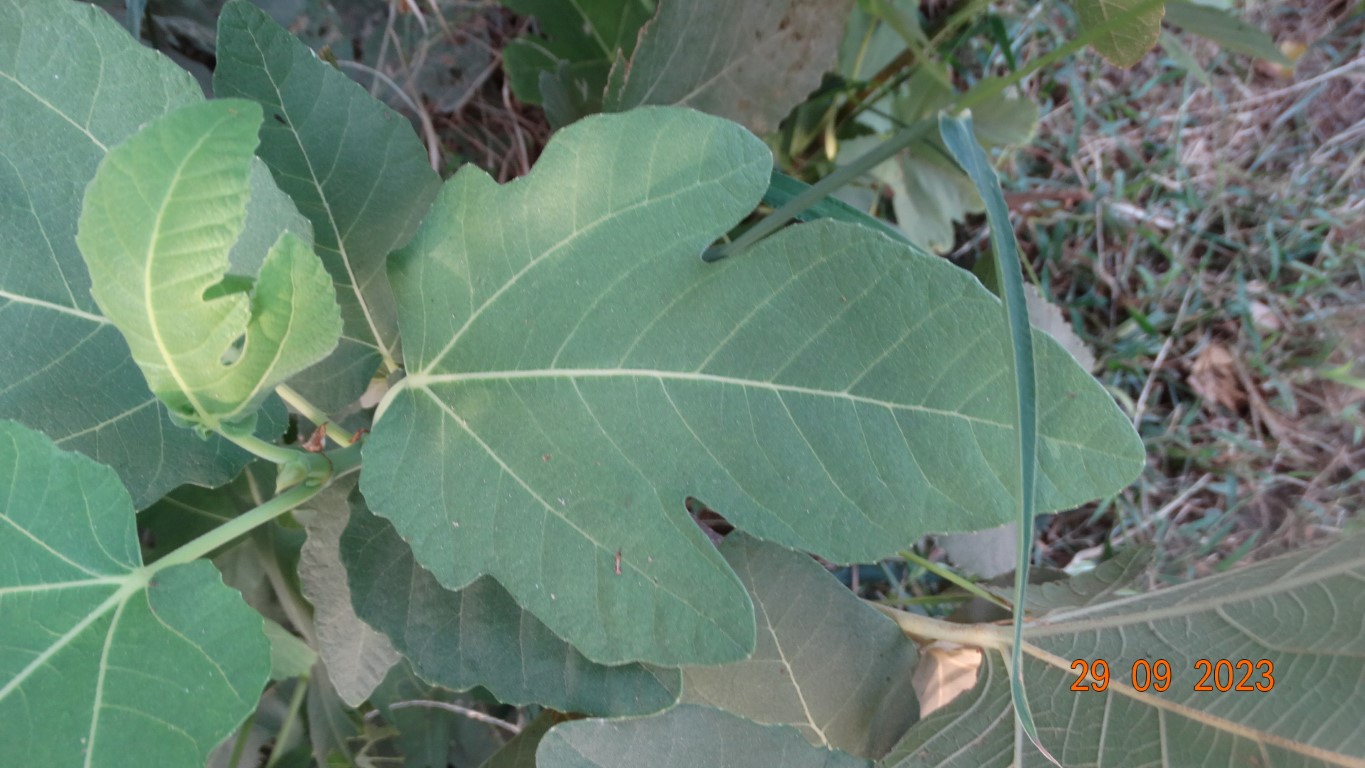
Label: healthy